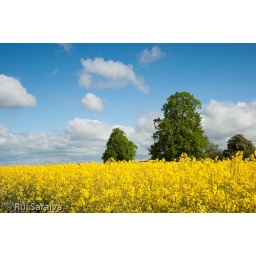
Yellow rapeseed field and trees against blue sky with white clouds